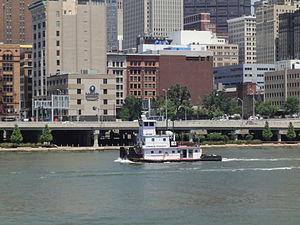
Consol Energy Inc. ou « Consol Energy » est une compagnie nord-américaine du secteur des énergies fossiles qui a aussi des intérêts dans la filière bois et la production d'électricité. Avec la réduction des ressources conventionnelles et s'est tournée vers les hydrocarbures non conventionnels.